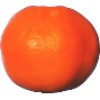
Label: clementine